Carl Rubin (architect)

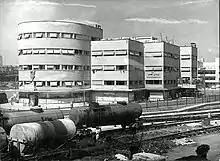
Citrus House/Beit Hadar, Tel Aviv (1946)

Carl Rubin was born in 1899 in Sniatyn in Galicia. He studied architecture at the University of Vienna in Vienna. In 1920, Rubin immigrated to Eretz Israel, settling in Tel Aviv. In 1931, Rubin returned to Berlin to work for Erich Mendelsohn, an Allenstein-born Jewish architect whose architectural philosophy influenced Rubin's later designs.